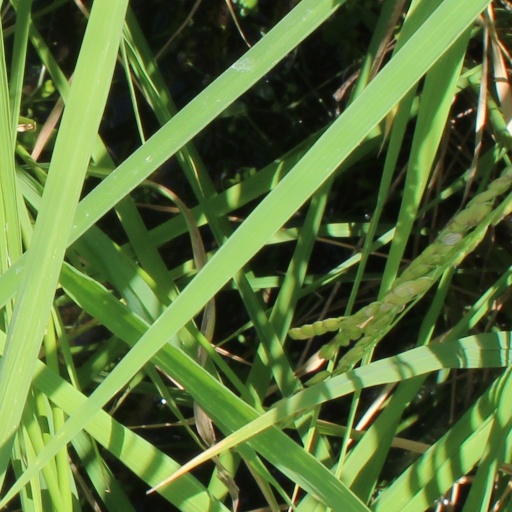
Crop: rice